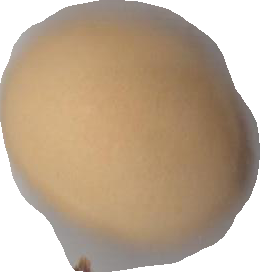
Variety: Grobogan